Searles Lake

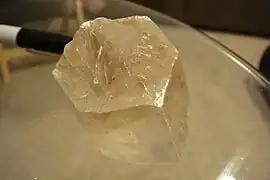
Hanksite, NaK(SO)(CO)Cl, one of the few minerals that is considered a carbonate and a sulfate

Searles Lake is a huge resource of sodium and potassium minerals of the carbonate, sulfate, borate and halide classes of mineralogy. The manufacture of industrial minerals involves a complex solution mining operation in which naturally occurring brines are pumped from wells completed in several salt beds. The brine wells range in depth from near-surface to over below the salt pan. A network of production wells, injection wells, solar ponds and piping are used in the production and treatment of the brines.